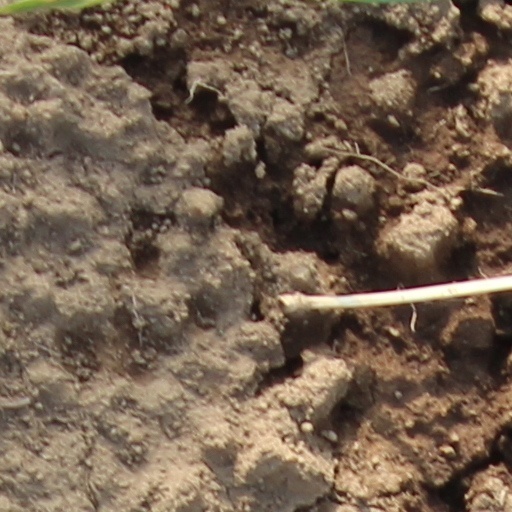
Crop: wheat